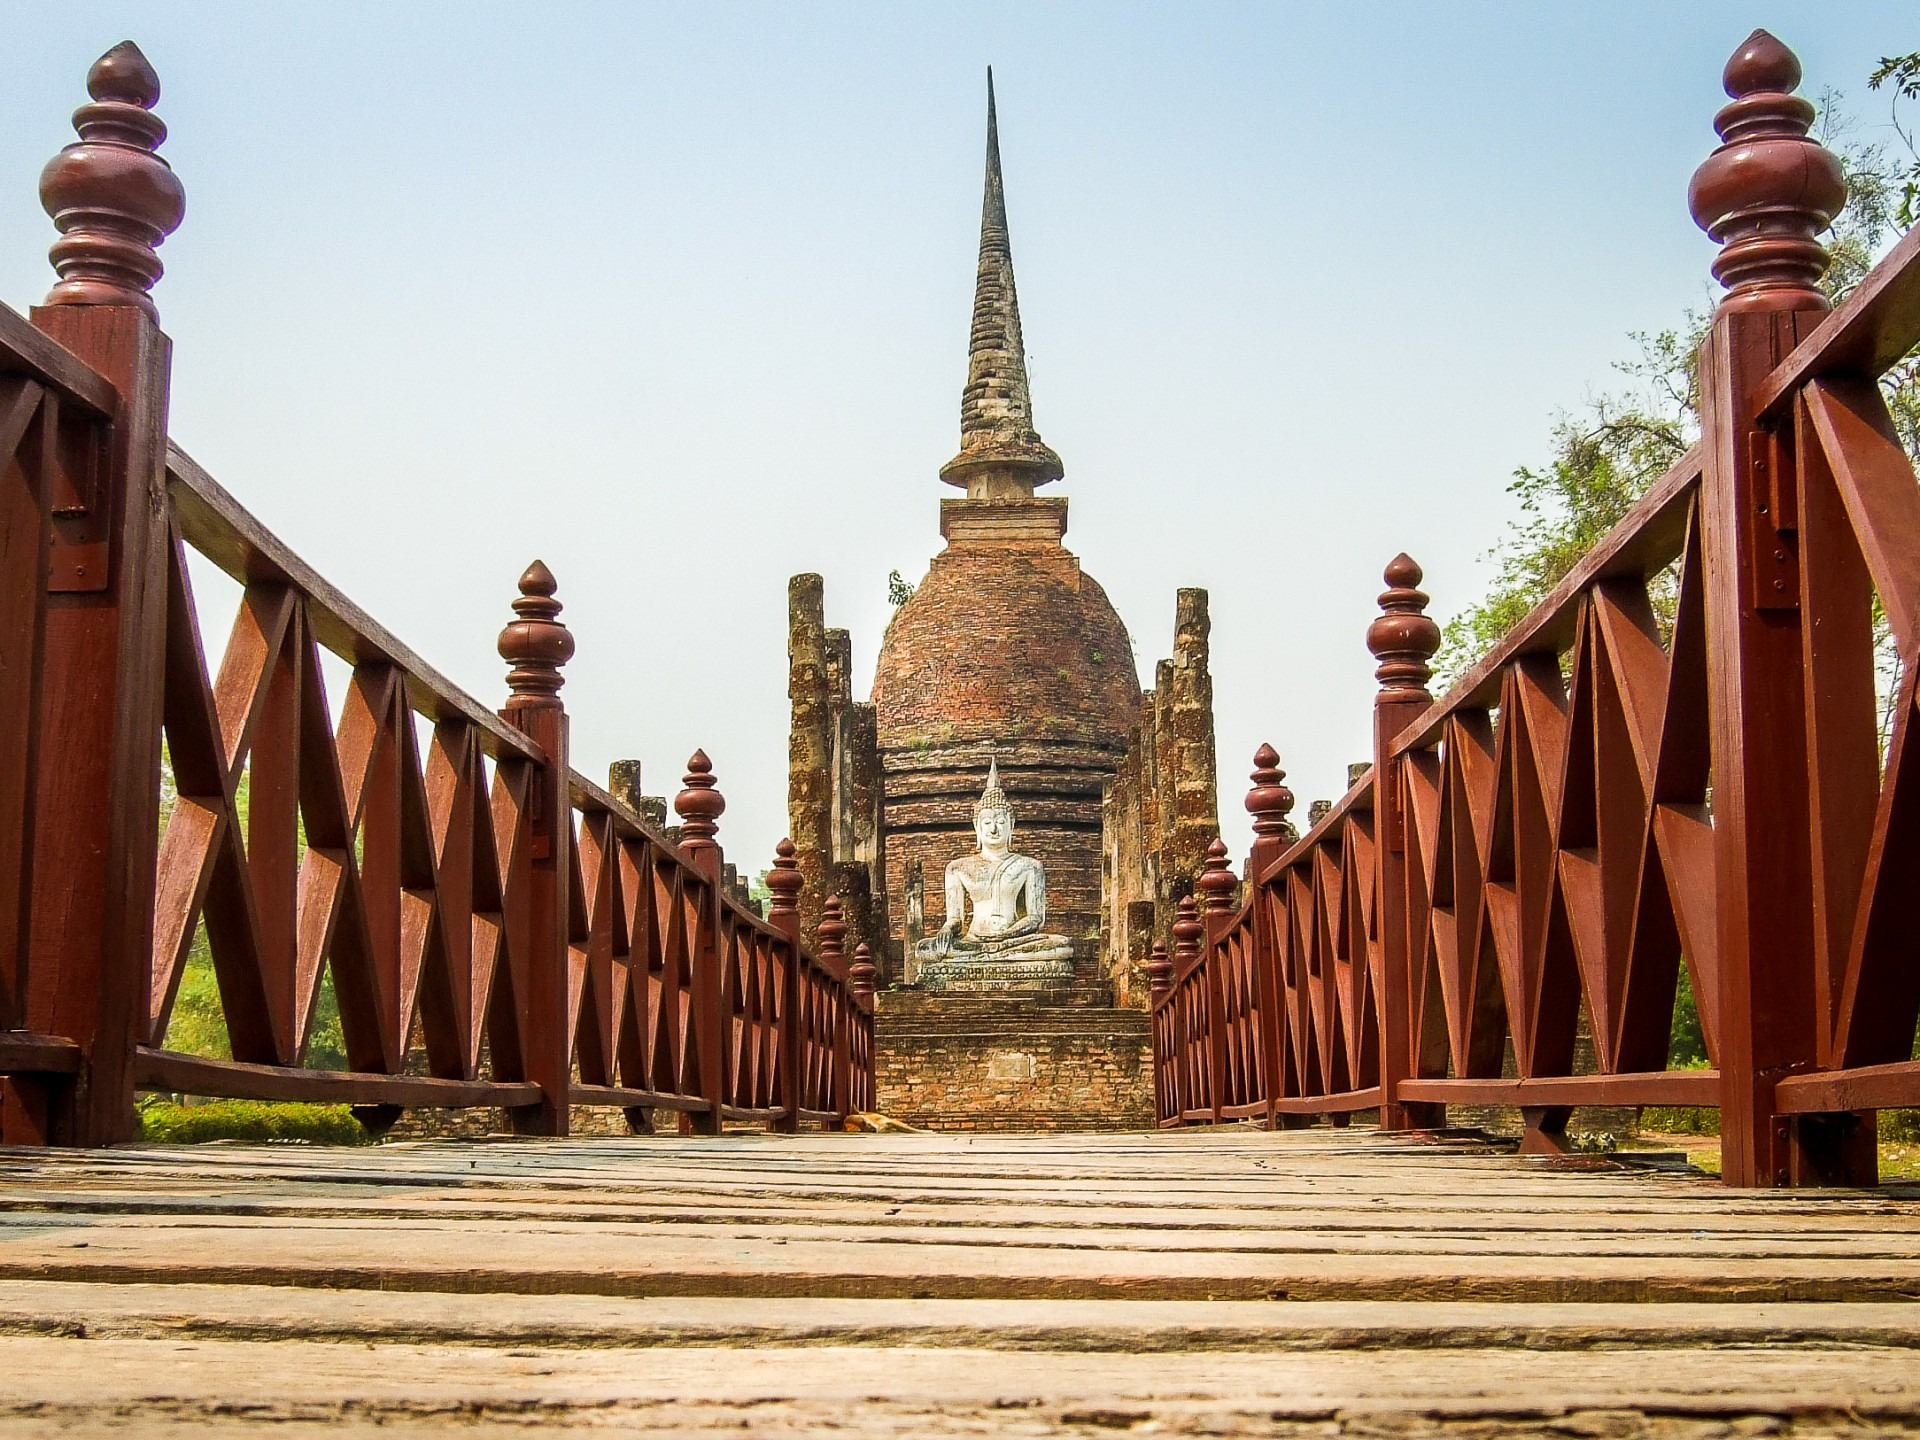
building, palace, travel, buddhism, asia, landmark, tourism, place of worship, thailand, temple, buddha, culture, wat, hindu temple, ancient history